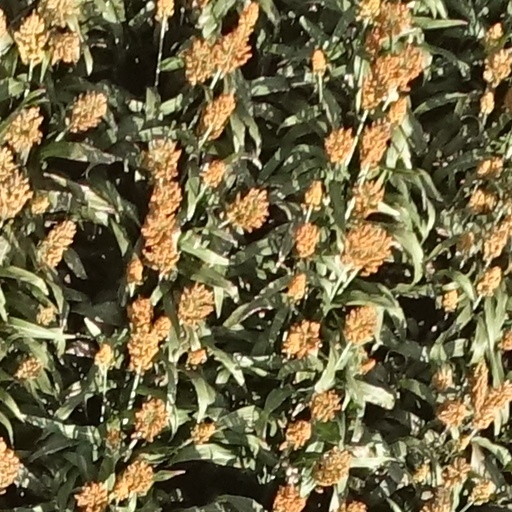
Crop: sorghum